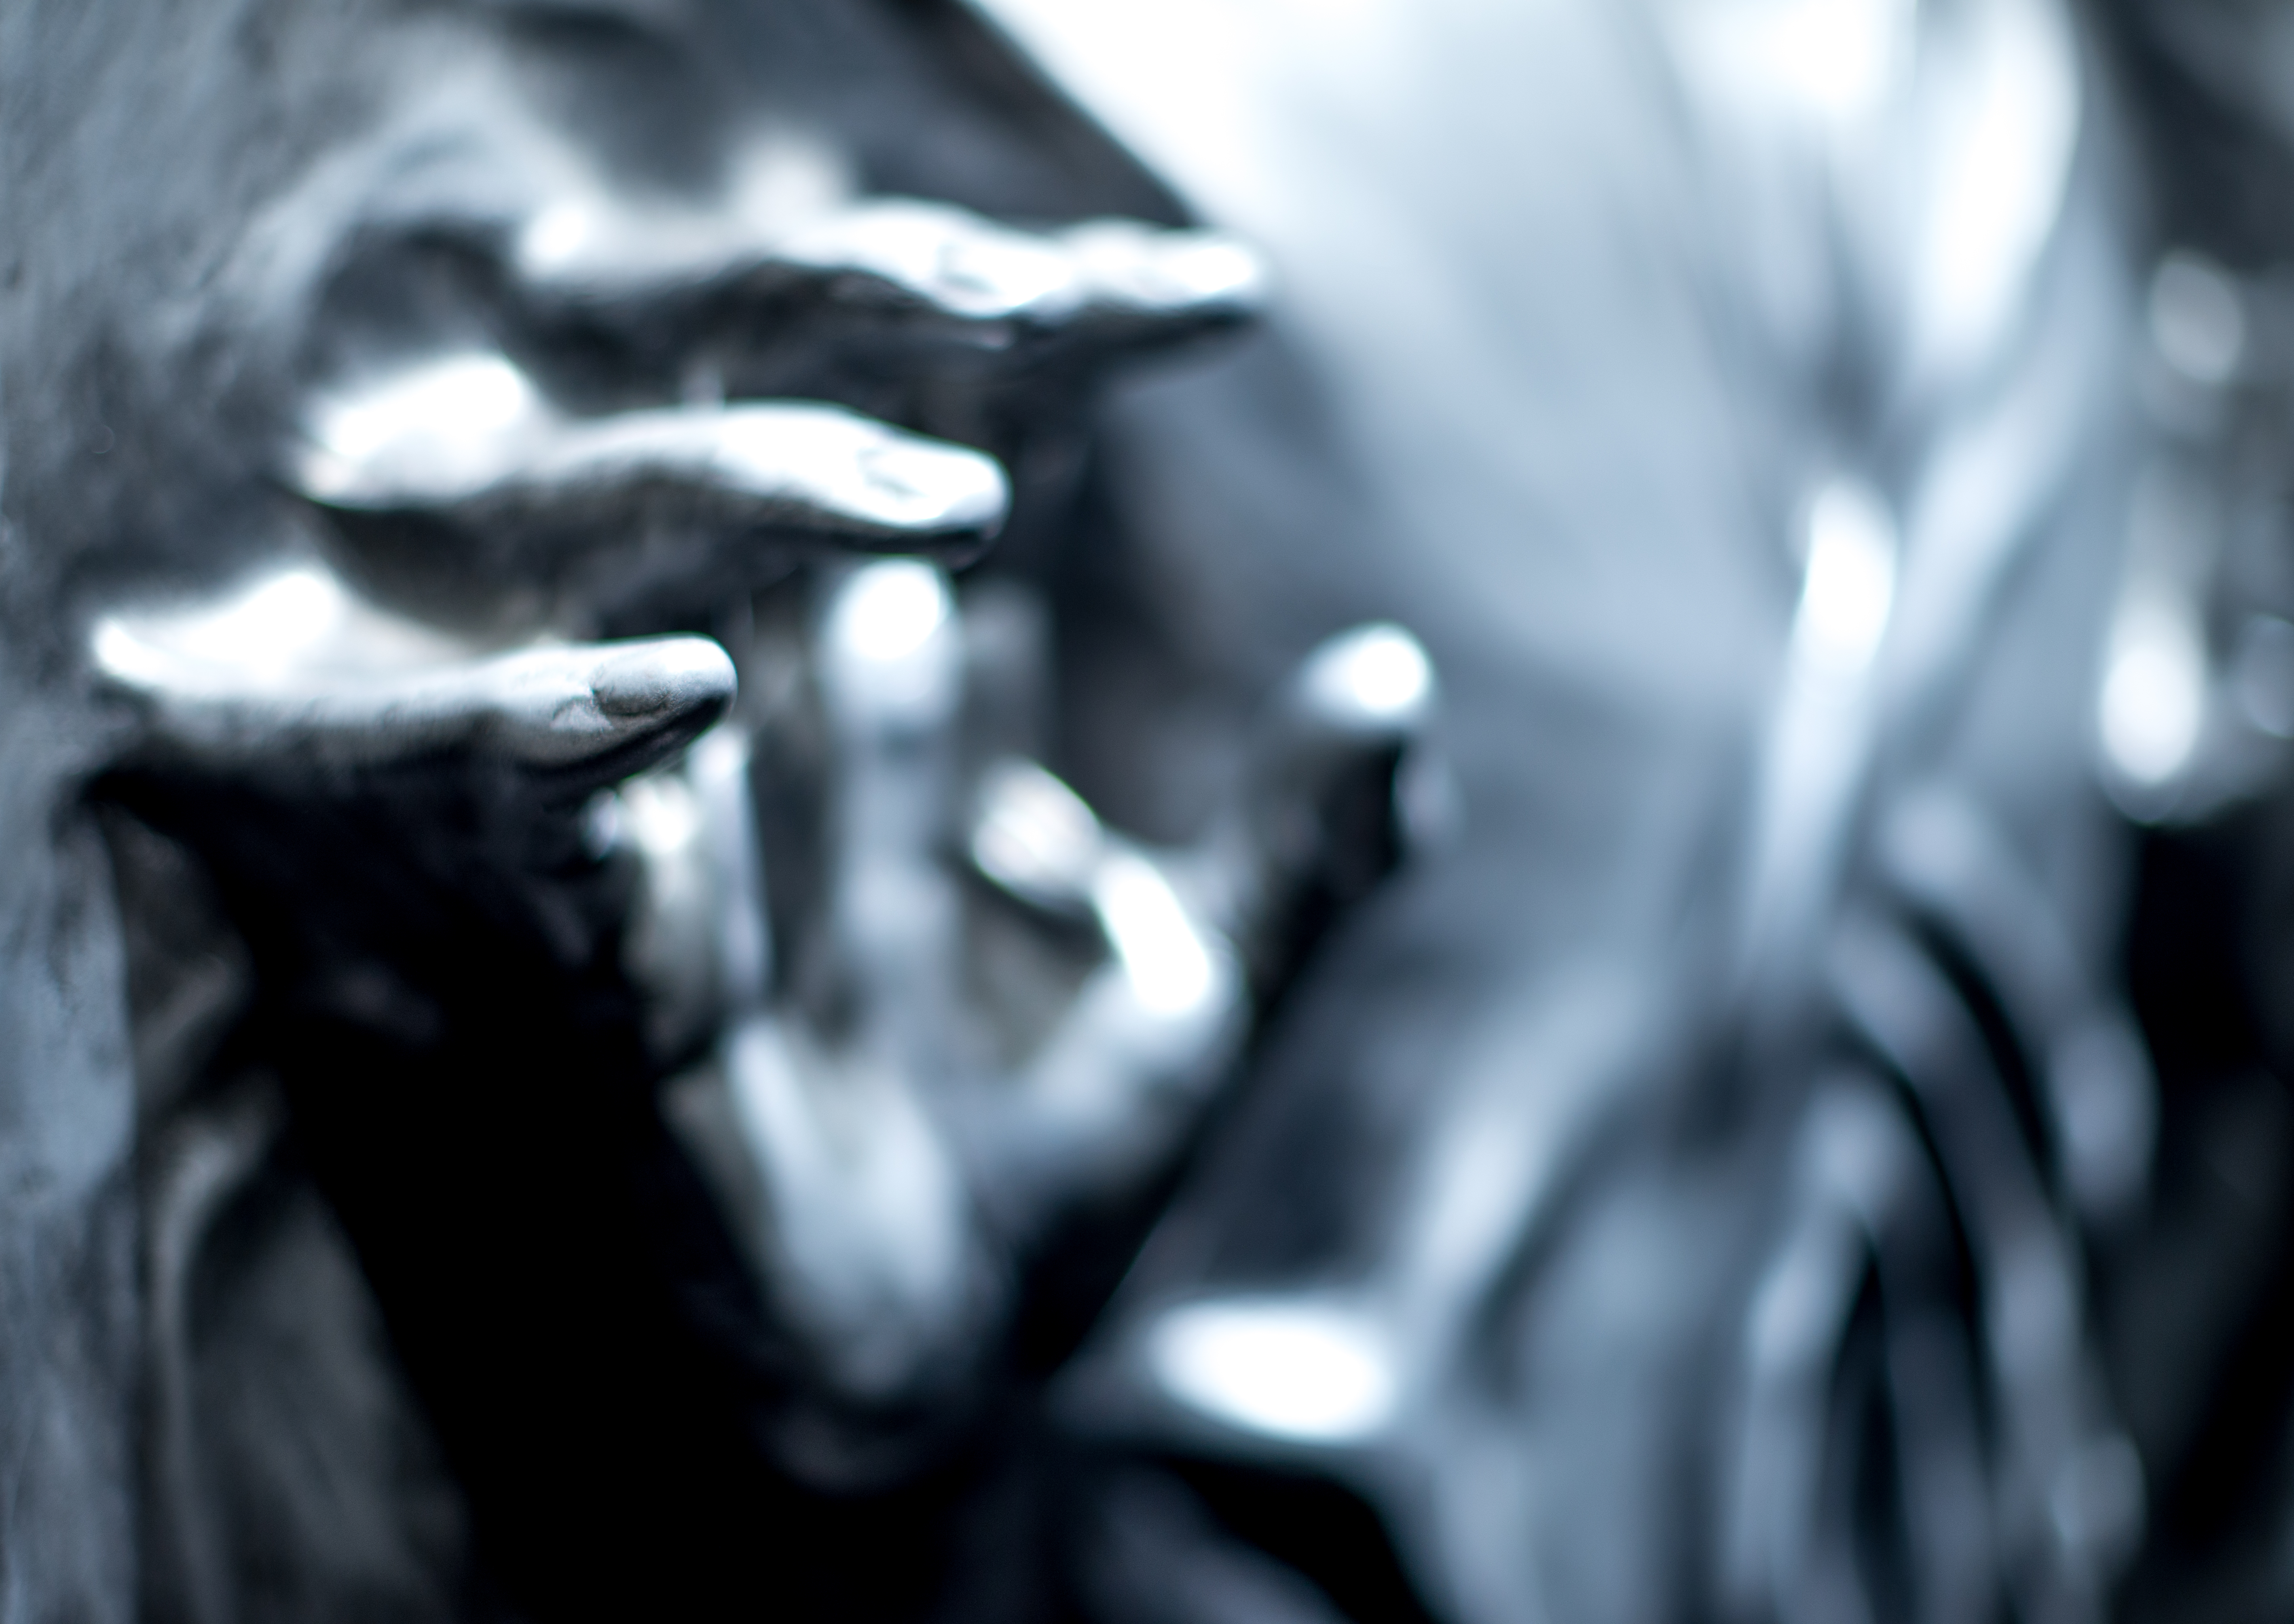
hand, light, bokeh, black and white, white, photography, star, photo, halloween, darkness, frozen, nikon, black, monochrome, close up, england, sculpture, london, september, art, science, 50mm, fiction, fingers, starwars, unitedkingdom, 14, raw, october, sciencefiction, wars, wax, gb, nikond600, d600, macro photography, madame, tussauds, madametussauds, carbonite, frozenincarbonite, carbonfreezing, monochrome photography